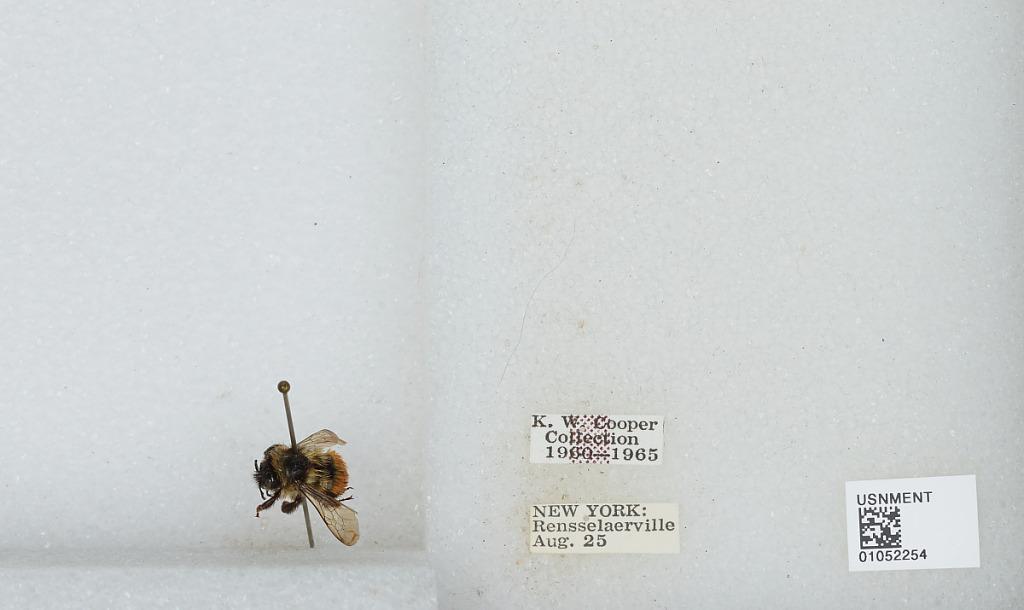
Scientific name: Bombus sp.
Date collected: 1925-8-
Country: United States
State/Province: New York
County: Albany
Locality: Rensselaerville
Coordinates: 42.5162, -74.1379